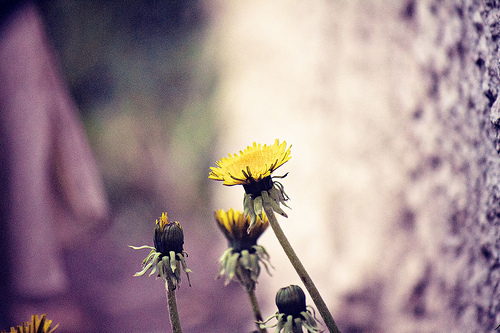
Flower: dandelion